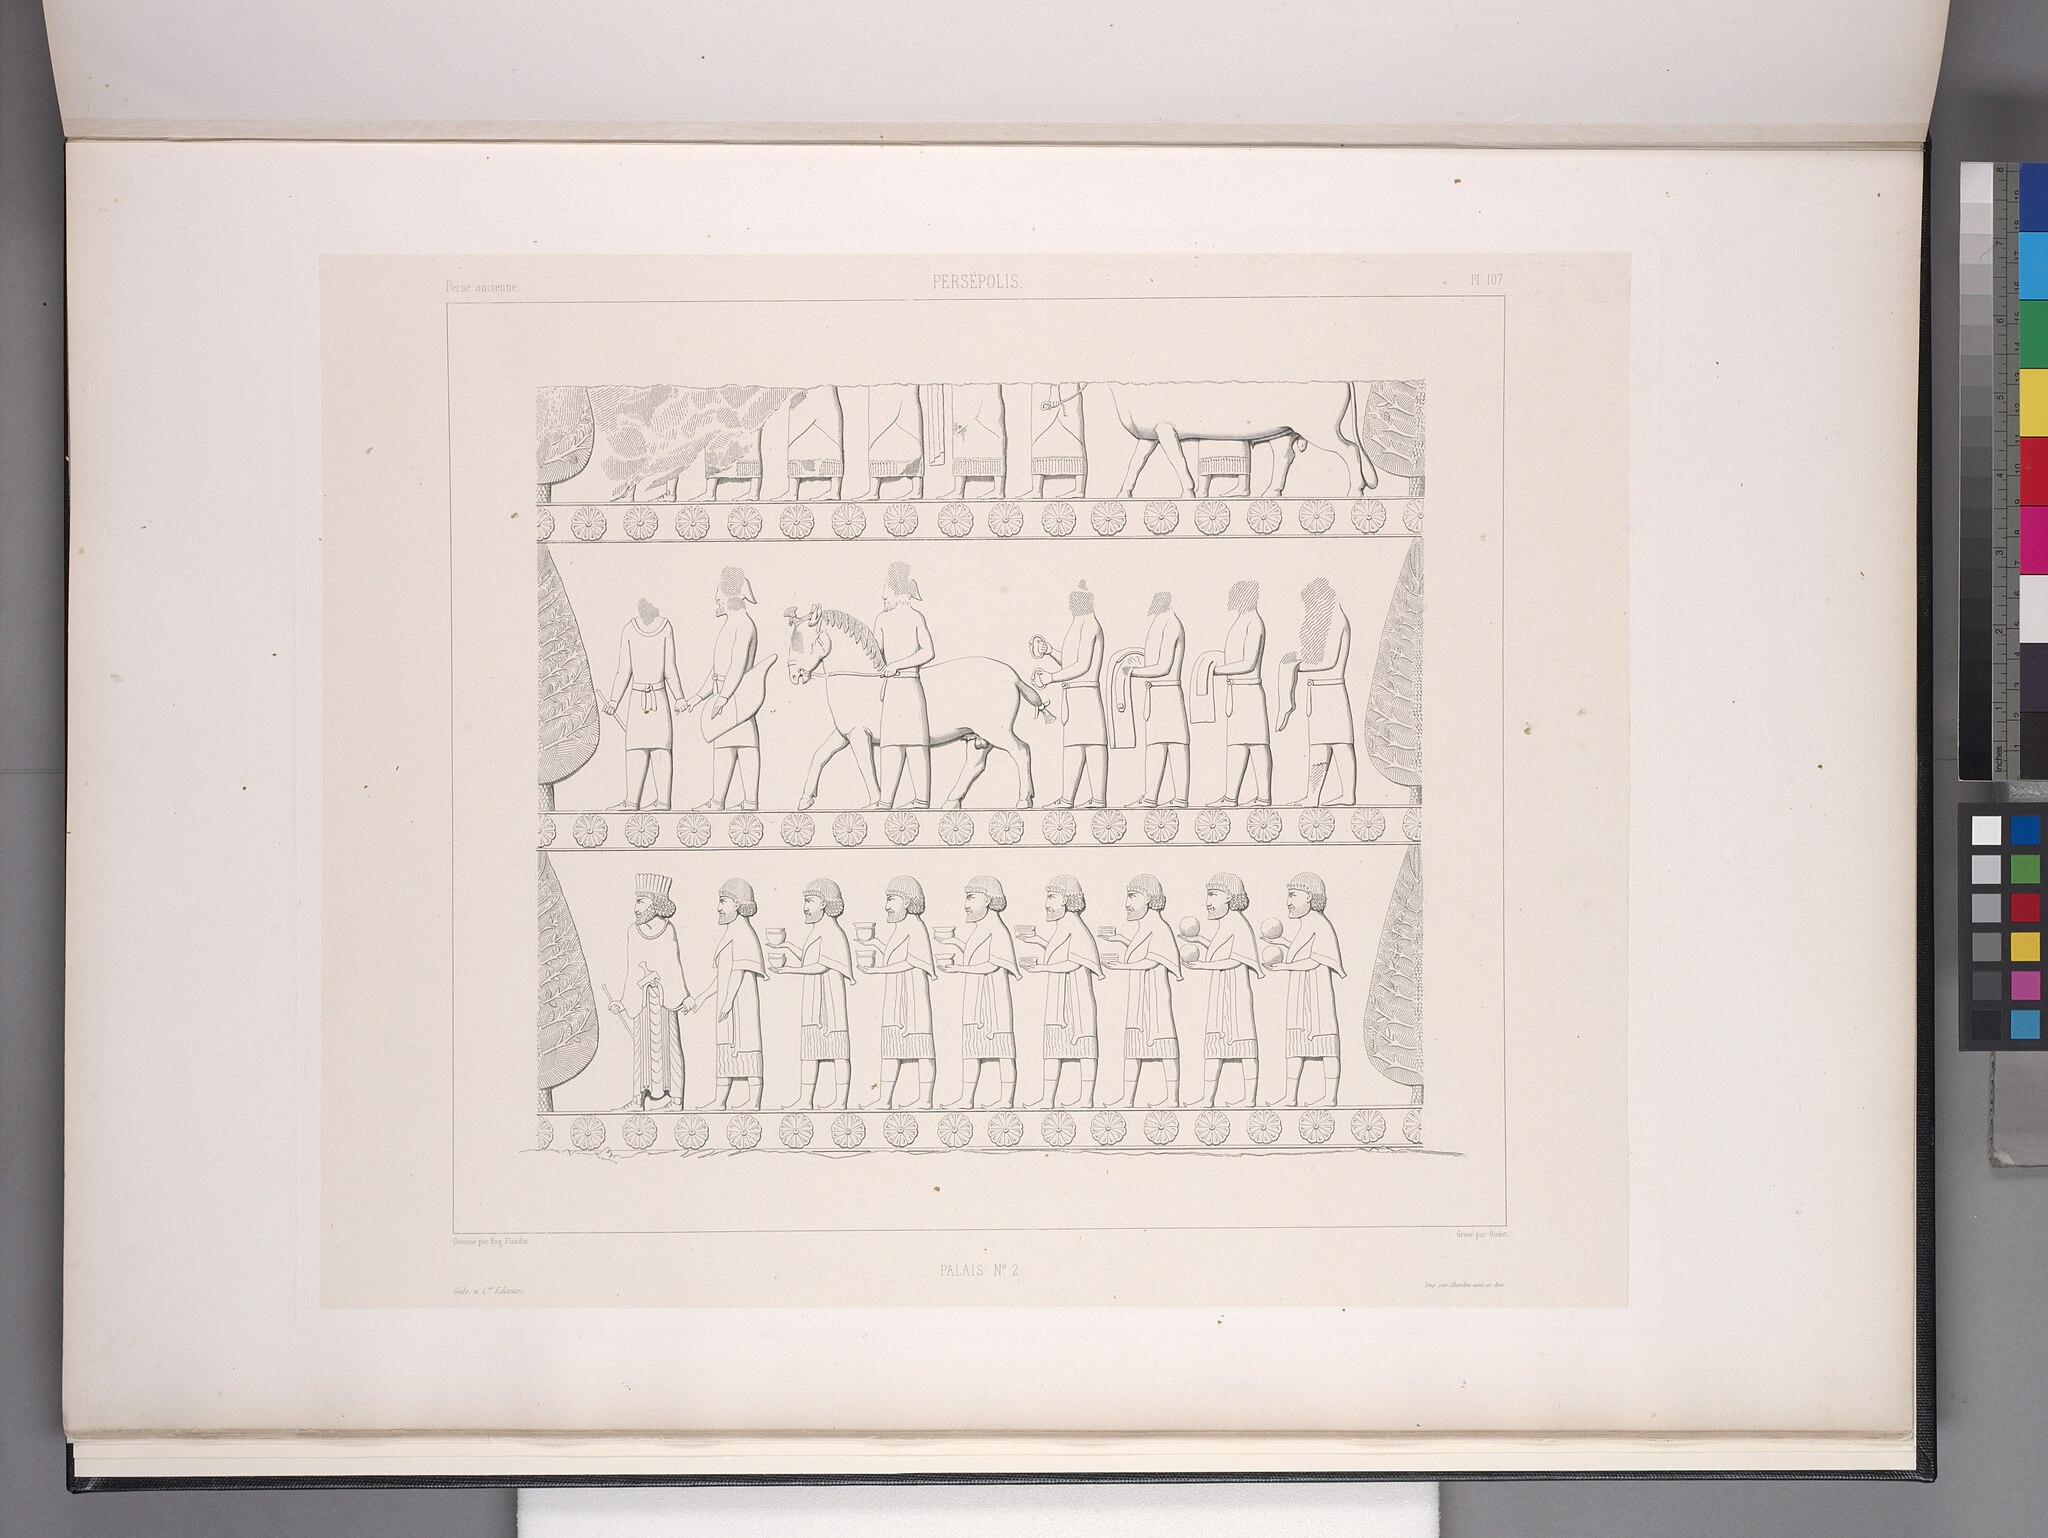
Title: Persépolis. Palais no. 2. Bas-relief du mur de soutènement, à droite de l'escalier du centre (NYPL b12482496-1542819)
Description: Persépolis. Palais no. 2. Bas-relief du mur de soutènement, à droite de l'escalier du centre
Date: 1851
Categories: Images uploaded by Fæ, PD-old-100-expired, PD-scan (PD-old-auto-expired), Images from the New York Public Library, CC-PD-Mark, Media needing category review as of 28 October 2016, NYPL General Research Division, Persepolis in the 19th century, Voyage en Perse, PD-old missing SDC copyright status, Illustrations of Apadana of Persepolis, Illustrations of Persepolis